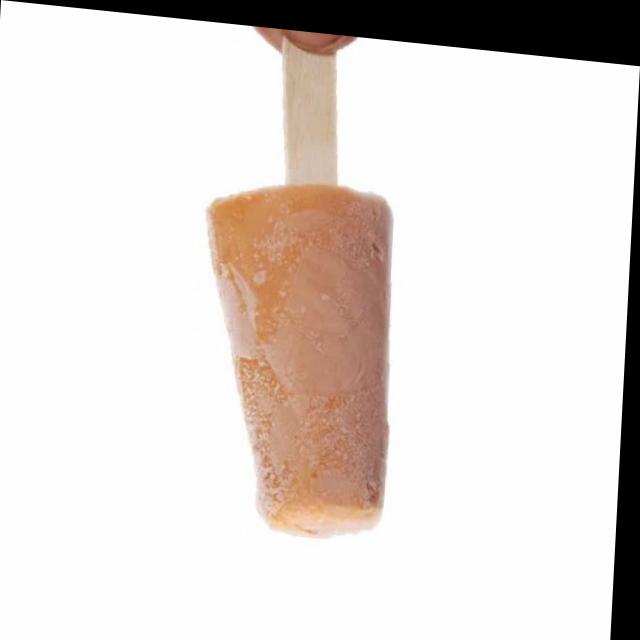
Dish: kulfi